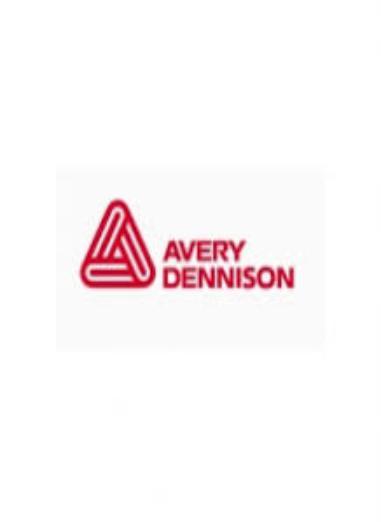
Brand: avery dennison-2
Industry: Others